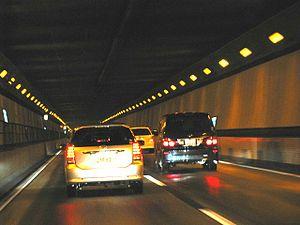
Le tunnel de Sasago est un tunnel routier du Japon situé à l'ouest de Tokyo et de Sasago, dans la préfecture de Yamanashi, sur l'autoroute Chūō. D'une longueur de 4,7 kilomètres, il permet de traverser une montagne des Alpes japonaises.